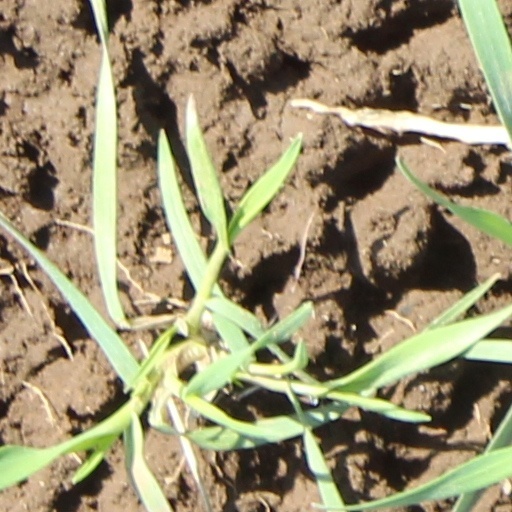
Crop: wheat